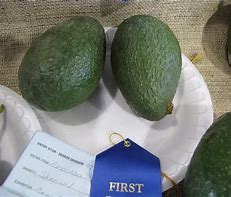
Label: Avocado